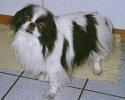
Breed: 249-n000106-Japanese_spaniel